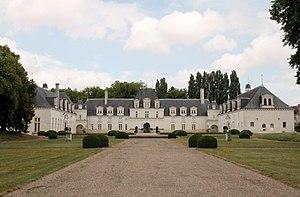
Château ancienne dépendance
Cet article recense une partie des monuments historiques d'Indre-et-Loire, en France.
Le château de Champigny-sur-Veude est un édifice construit du XVIᵉ siècle au XVIIᵉ siècle, à l’initiative de Louis Ier de Bourbon, comte de Vendôme. Il est situé dans le département français d’Indre-et-Loire en région Centre-Val de Loire.
Le Richelais est une région naturelle de France située au sud du département d'Indre-et-Loire et dans la région Centre-Val de Loire.
Champigny-sur-Veude est une commune française du département d'Indre-et-Loire, en région Centre-Val de Loire.
La Sainte-Chapelle de Champigny-sur-Veude est un édifice chrétien construit en 1499 à Champigny-sur-Veude et qui fait partie des sept Saintes chapelles.